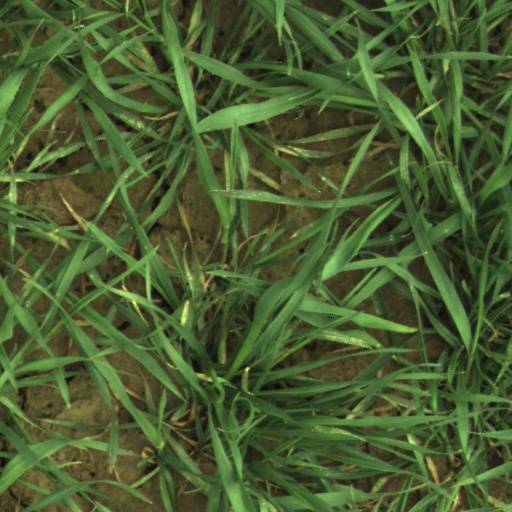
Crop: wheat